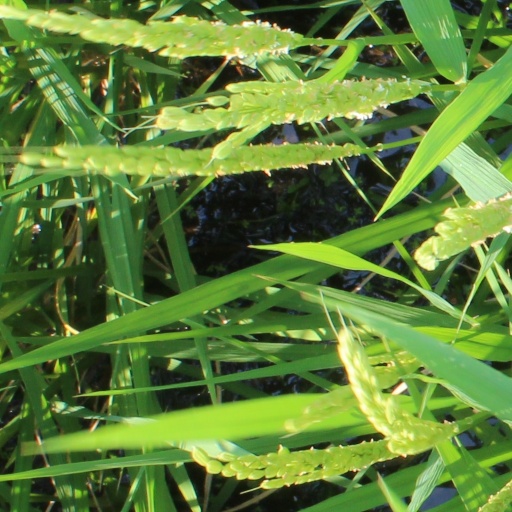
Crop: rice